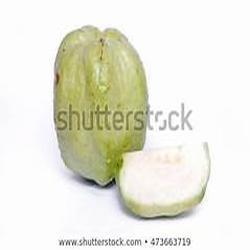
Label: Guava